Mosquito-malaria theory

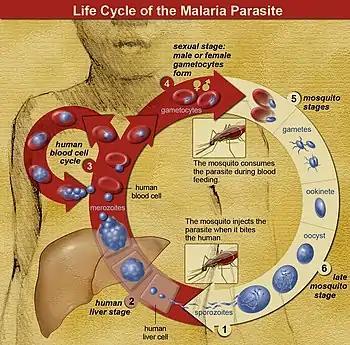
Transmission of malaria parasites between mosquito and human.

Mosquito-malaria theory (or sometimes mosquito theory) was a scientific theory developed in the latter half of the 19th century that solved the question of how malaria was transmitted. The theory proposed that malaria was transmitted by mosquitoes, in opposition to the centuries-old medical dogma that malaria was due to bad air, or miasma. The first scientific idea was postulated in 1851 by Charles E. Johnson, who argued that miasma had no direct relationship with malaria. Although Johnson's hypothesis was forgotten, the arrival and validation of the germ theory of diseases in the late 19th century began to shed new lights. When Charles Louis Alphonse Laveran discovered that malaria was caused by a protozoan parasite in 1880, the miasma theory began to subside.